Mahabalipuram Lighthouse

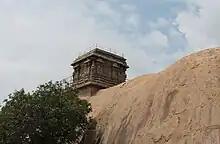

Mahabalipuram was a busy port under the Pallavas as early as the 7th century CE. Bonfires were lit on rocks even at that time to aid the mariners. The British first used the temple atop the Mahishasuramardini cave as a light. The new lighthouse and the old lighthouse are adjacent to each other.